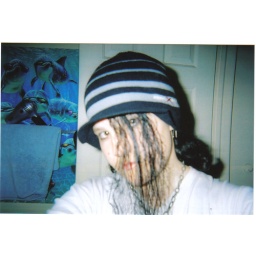
me and my hat.....i remind ppl of the cat in the hat with that hat